Stuttgart Hauptbahnhof

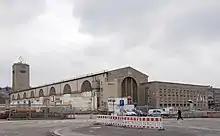
North and east side of the station building in February 2015, with the north exit in the centre of the picture

A raised wire cage has been erected in the hall as a dovecote that serves to limit the propagation of feral pigeons.